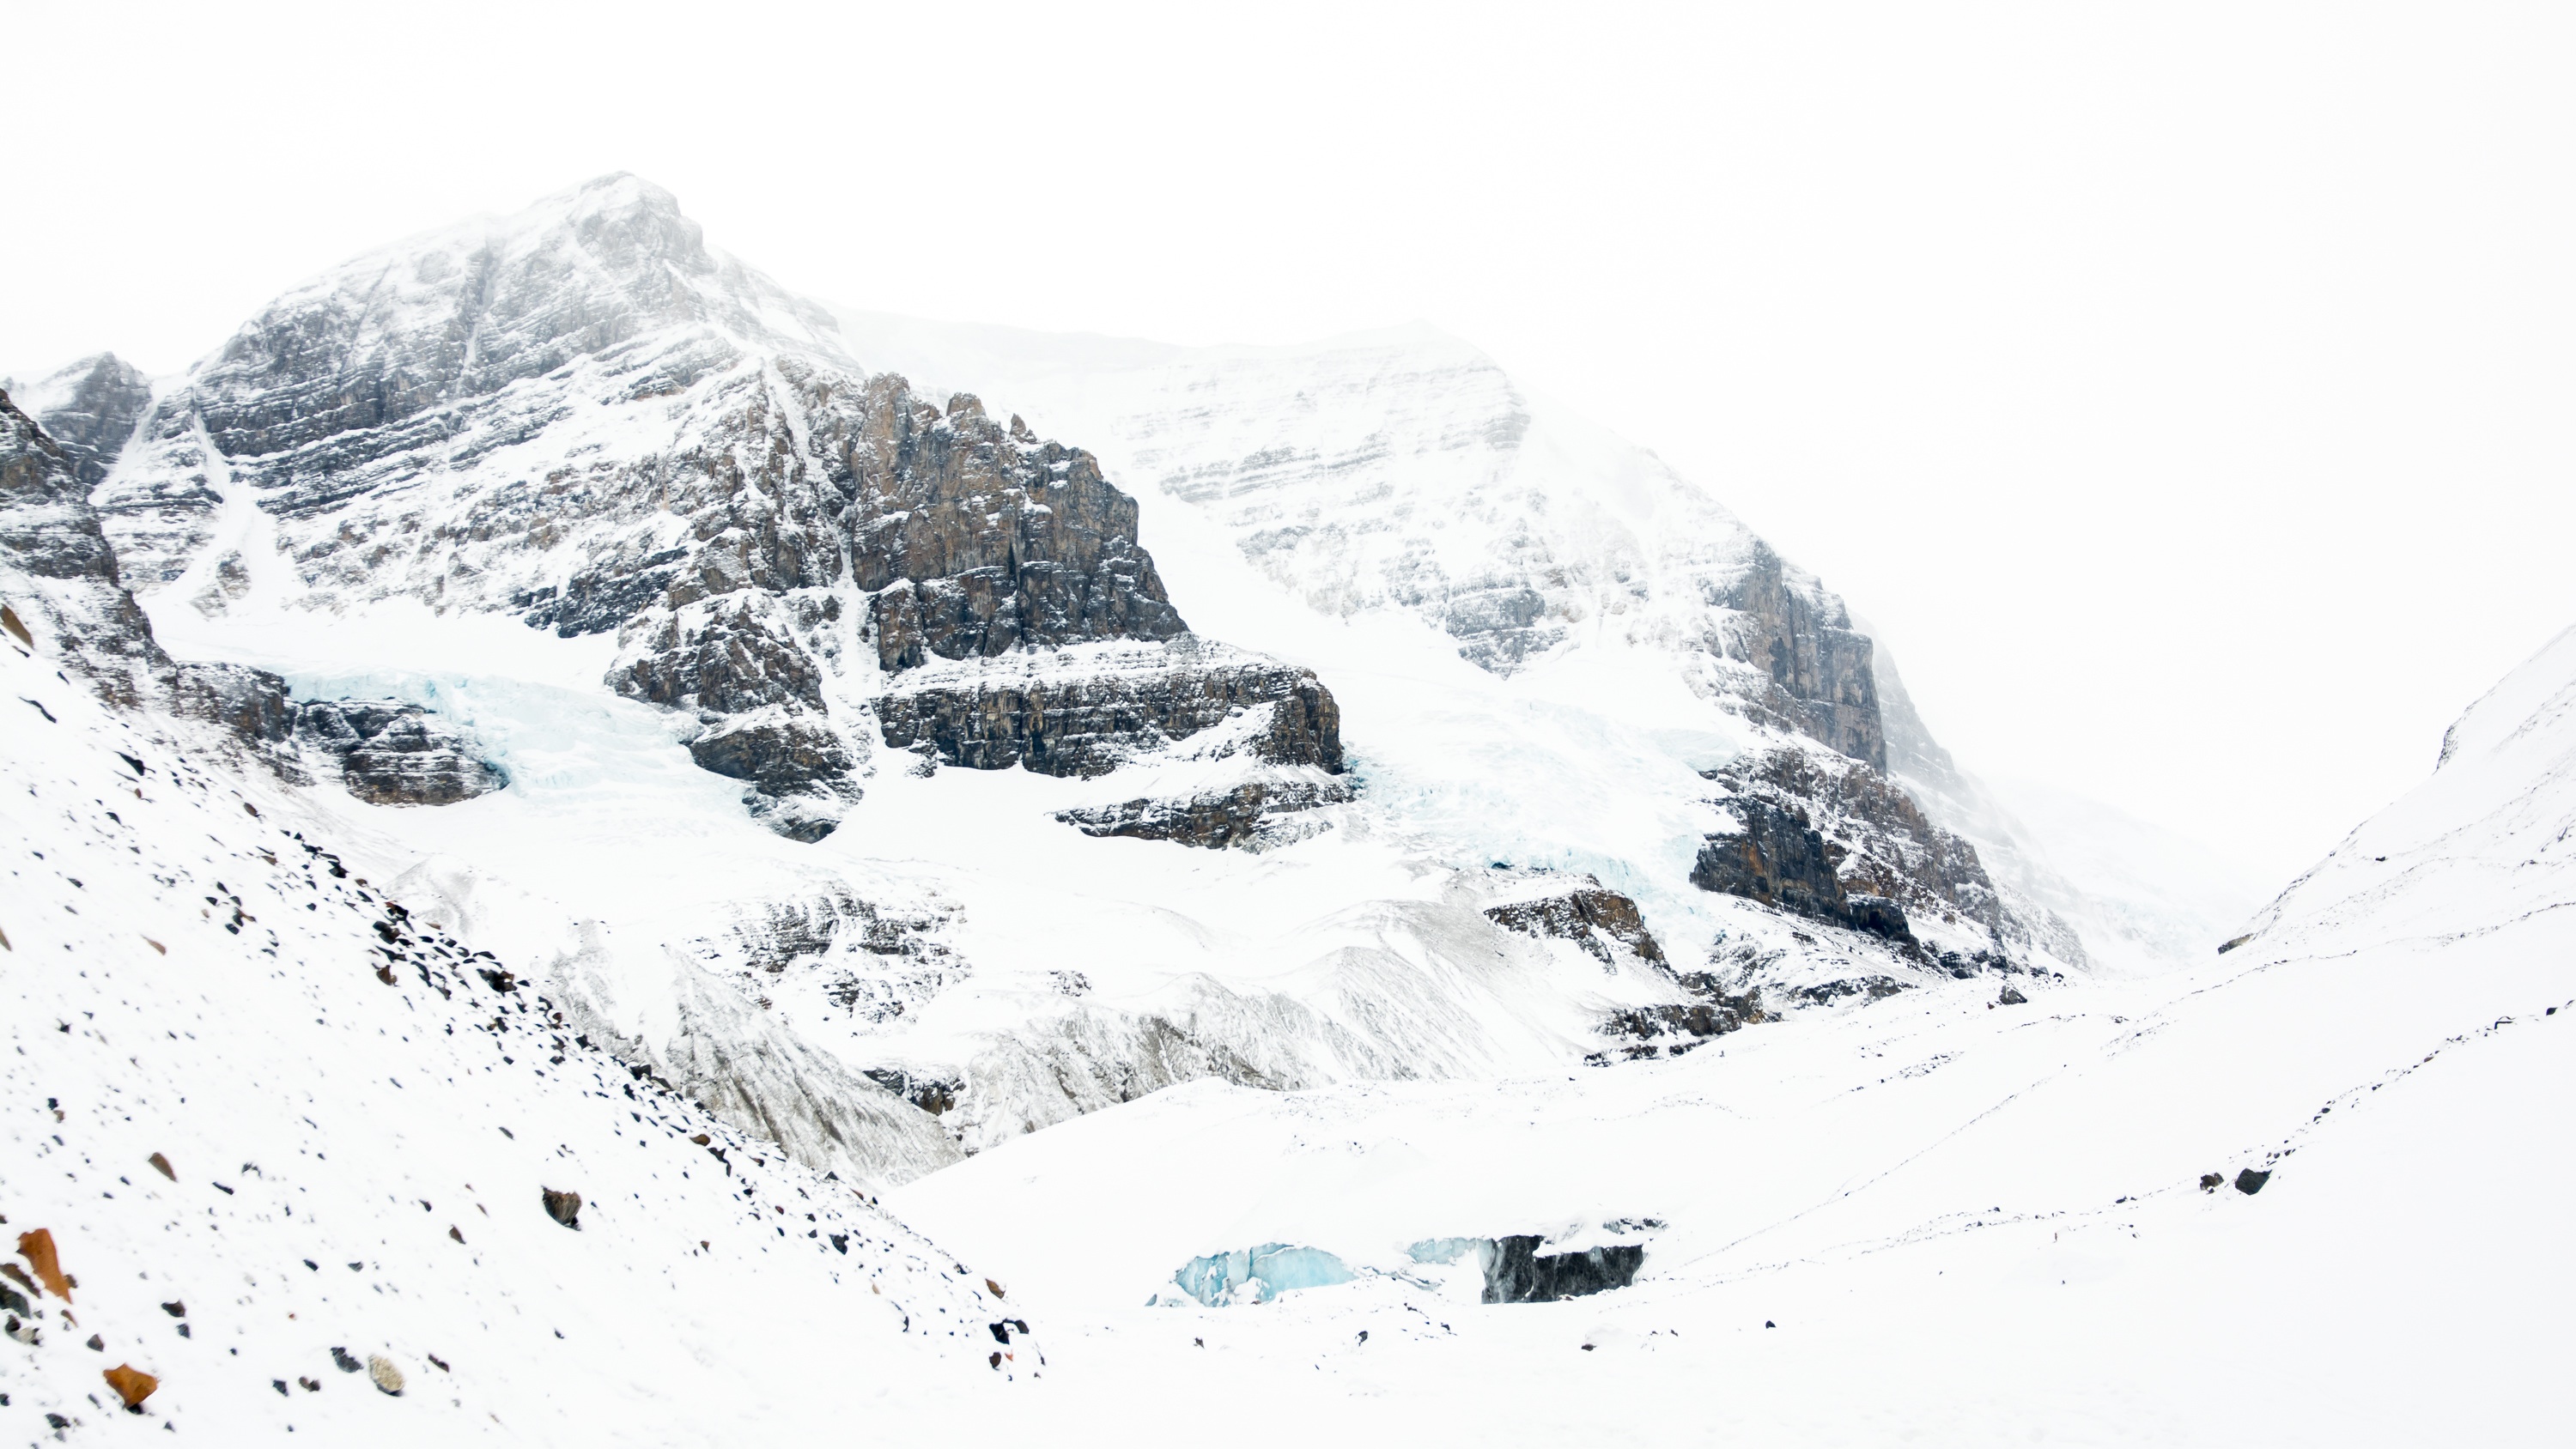
mountain, snow, mountain range, ridge, massif, ski, piste, ski equipment, mountainous landforms, geological phenomenon